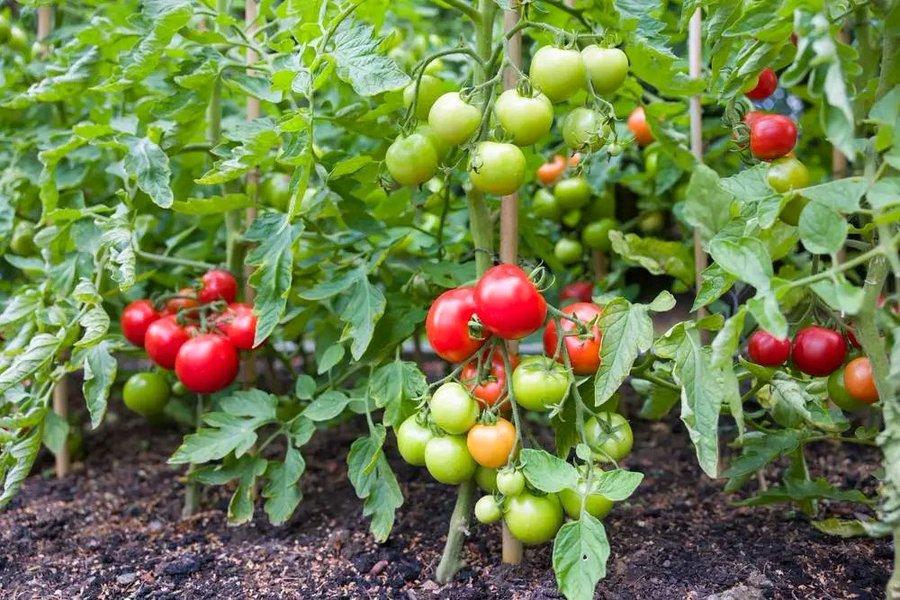
Miche inayoning'inia kwenye vijiti vilivyochomekwa chini, yenye majani ya rangi ya kijani kibichi na nyanya zilizoiva na mbichi, kwa ajili ya kuvunwa na kupelekwa sokoni kuuzwa.